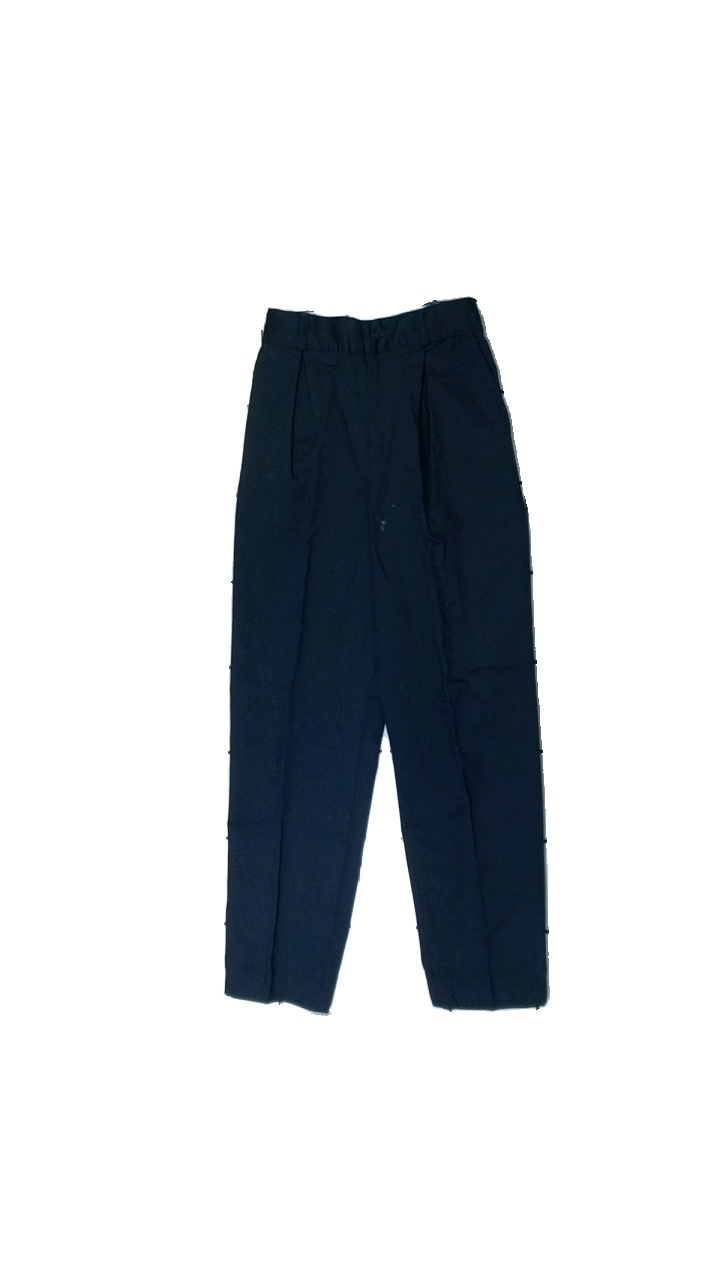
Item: Trousers (Children)
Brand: Lo-ki World
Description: blå byxor med fläckar över hela
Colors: Blue
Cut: Regular
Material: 60% polyester 40% cotton
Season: All
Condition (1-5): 3
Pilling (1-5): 5
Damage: fläckar
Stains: Major
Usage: Export
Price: <50